Chad Billins

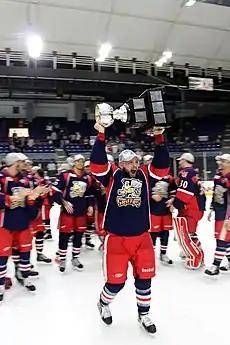
Billins hoisting the Calder Cup in 2013.

His play with the Griffins earned Billins an NHL contract with the Calgary Flames as the team signed him to a two-way deal. He was assigned to Calgary's AHL affiliate, the Abbotsford Heat to start the season. Billins was leading the Heat with five goals when he earned his first NHL recall on November 1, 2013. He made his NHL debut on November 5, and scored his first point by assisting on a Jiří Hudler goal in a 5–1 loss to the Minnesota Wild.